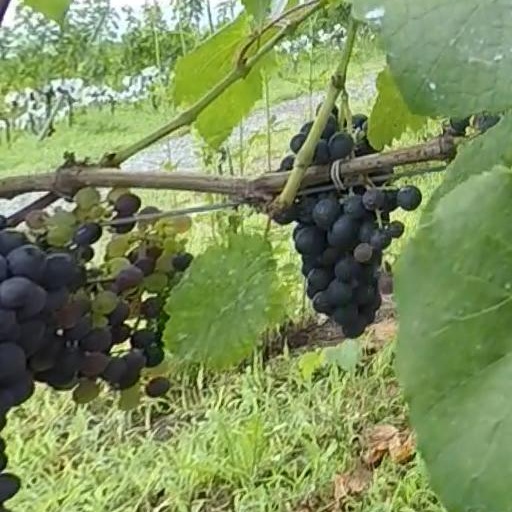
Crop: grape